Lucia Valerio

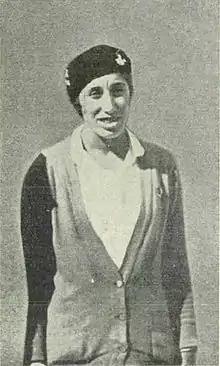

Lucia Valerio (28 February 1905 – 26 September 1996) was an Italian female tennis player who was active from the late 1920s through 1940.